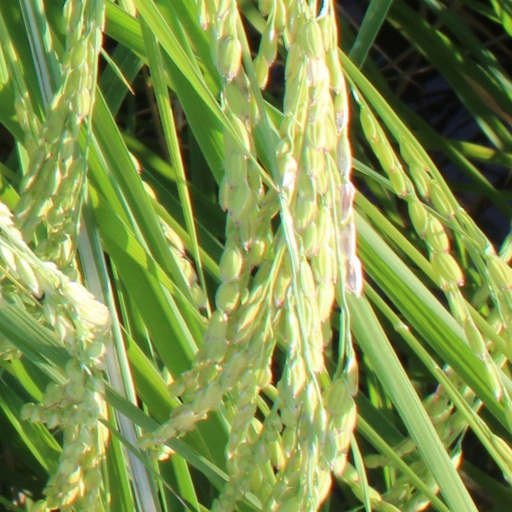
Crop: rice